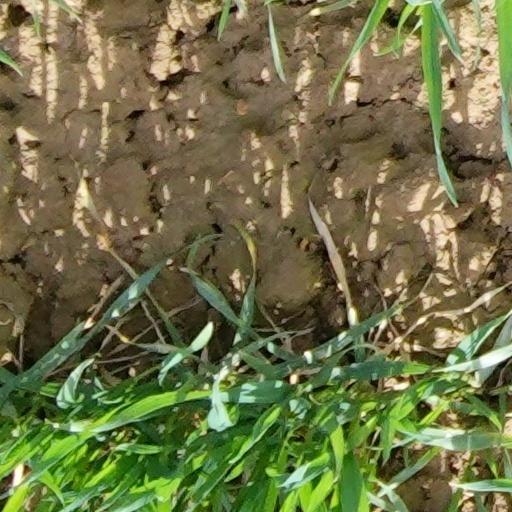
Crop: wheat